Acer circinatum

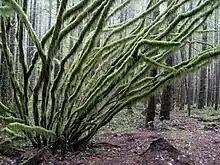
An example of a vine maple with many stems growing from the root ball. Vine maples are epiphyte hotspots, as demonstrated by the moss-covered branches of this specimen.

"Acer circinatum" grows as a many-stemmed shrub-like tree. It most commonly reaches a height between , but can occasionally reach . It commonly grows as a spray of slender stems from , but in more tree-like specimens the trunk can reach . Shoots are slender with smooth, hairless bark.